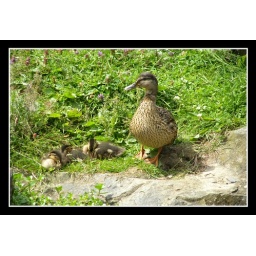
Mother duck with her sleeping chicks in Dublin Zoo. Taken June 2009.